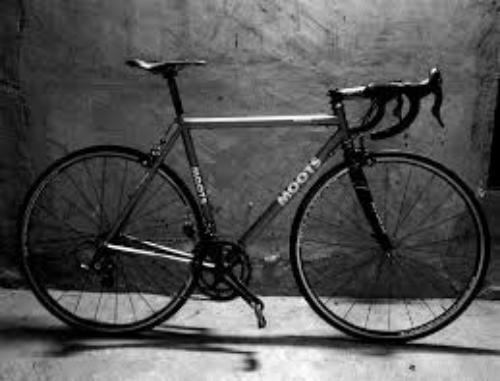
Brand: moots cycles
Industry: Transportation